Barbados–China relations

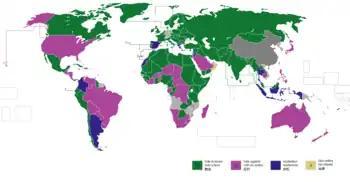
Barbados abstained in the vote on the Chinese seat change in the United Nations.

Following the Chinese Civil War, commencing on 4 September 1967 for a brief period Barbados witnessed one-way incoming diplomatic relations from the Republic of China (R.O.C.), commonly called Taiwan. Barbados hadn't, yet established diplomatic relations with the larger "mainland" People's Republic of China (P.R.C.) until after breaking off relations with the Republic of China (Taiwan) on January 11, 1977, Barbados moved to instead recognise the mainland government in the People's Republic of China on 30 May 1977 when the Government of Barbados then ceased to recognize Taiwan as the legitimate government of China.